Oblapy

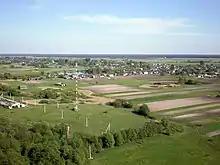

Oblapy is a village in Volyn Oblast, located in north-western Ukraine.